Dell XPS

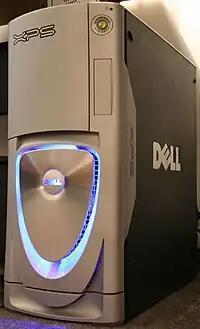
Dell XPS Gen 4

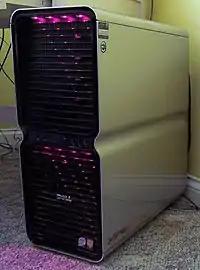
Dell XPS 700

A system that came out circa 1996/97. It contained an Intel Pentium II (Klamath) CPU, EDO DRAM, and an i440FX chipset.